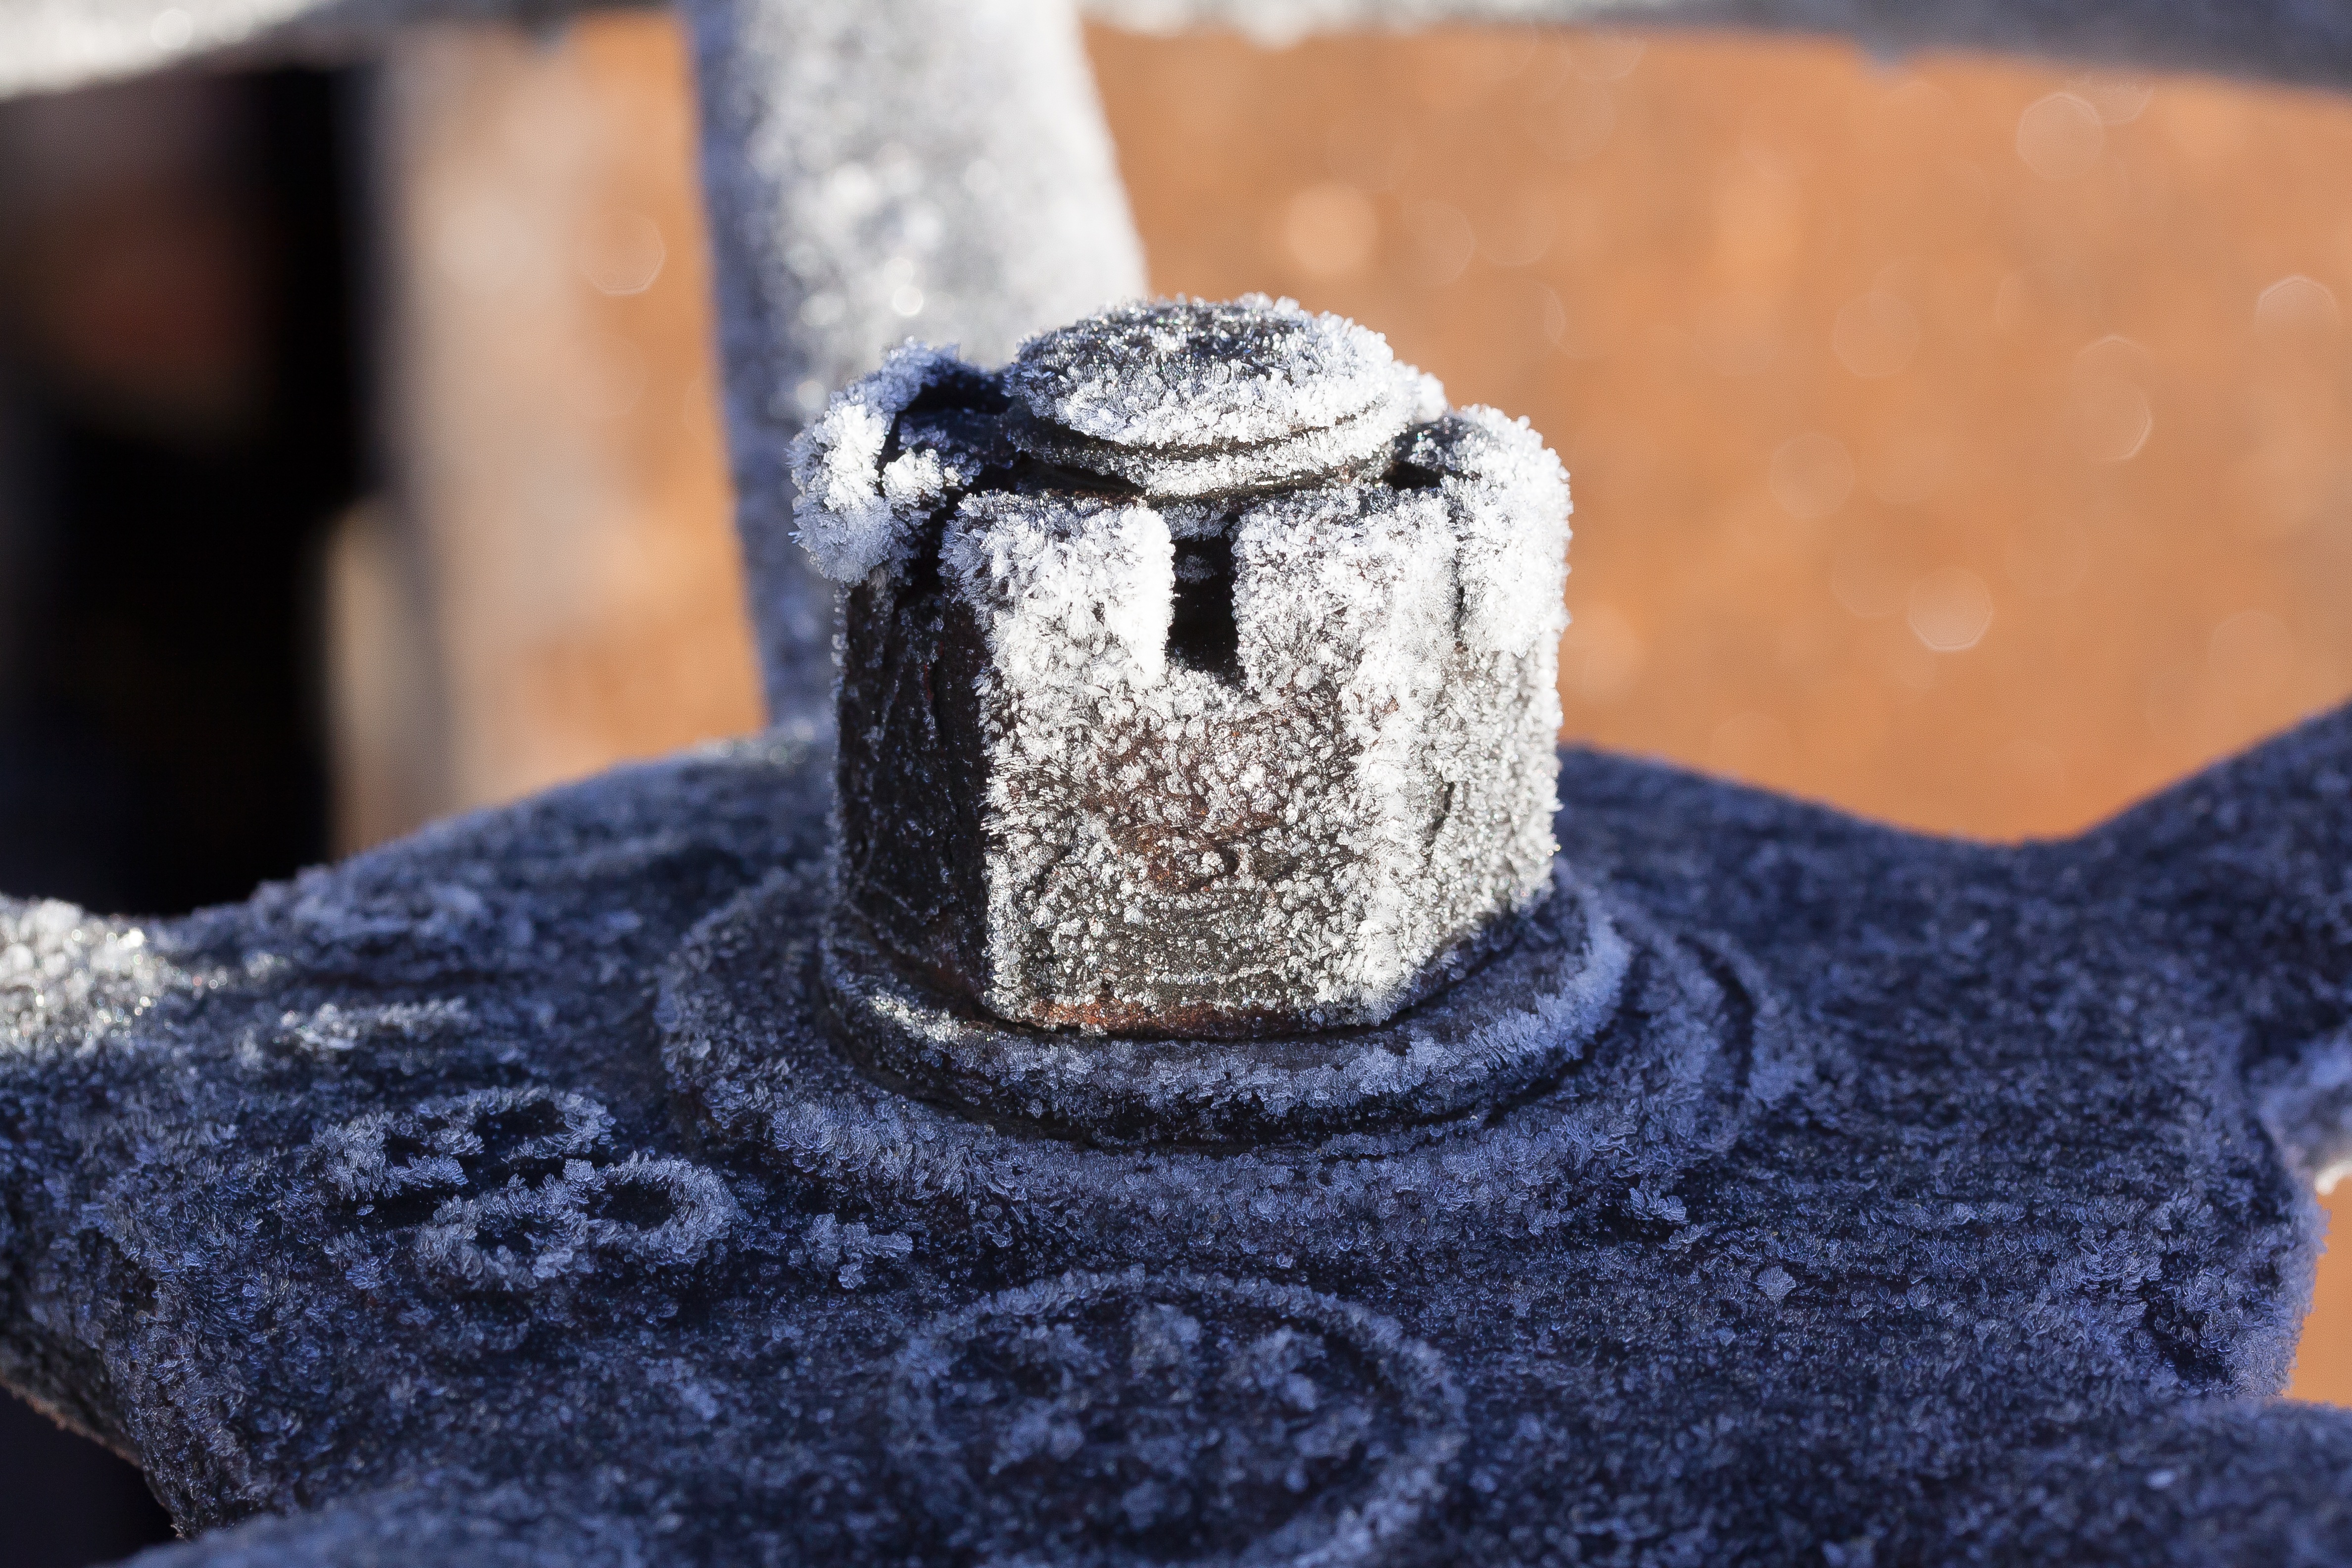
antique, old, macro, metal, blue, steering wheel, screw, close up, art, iron, carving, hoarfrost, stainless, road construction, steam roller